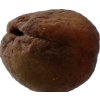
Label: peach